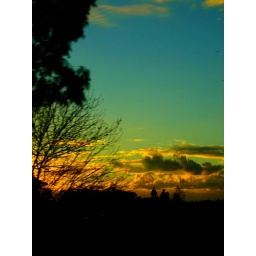
in the car driving home